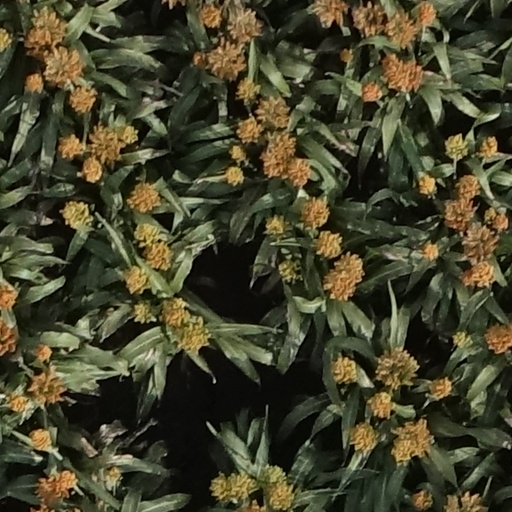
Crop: sorghum